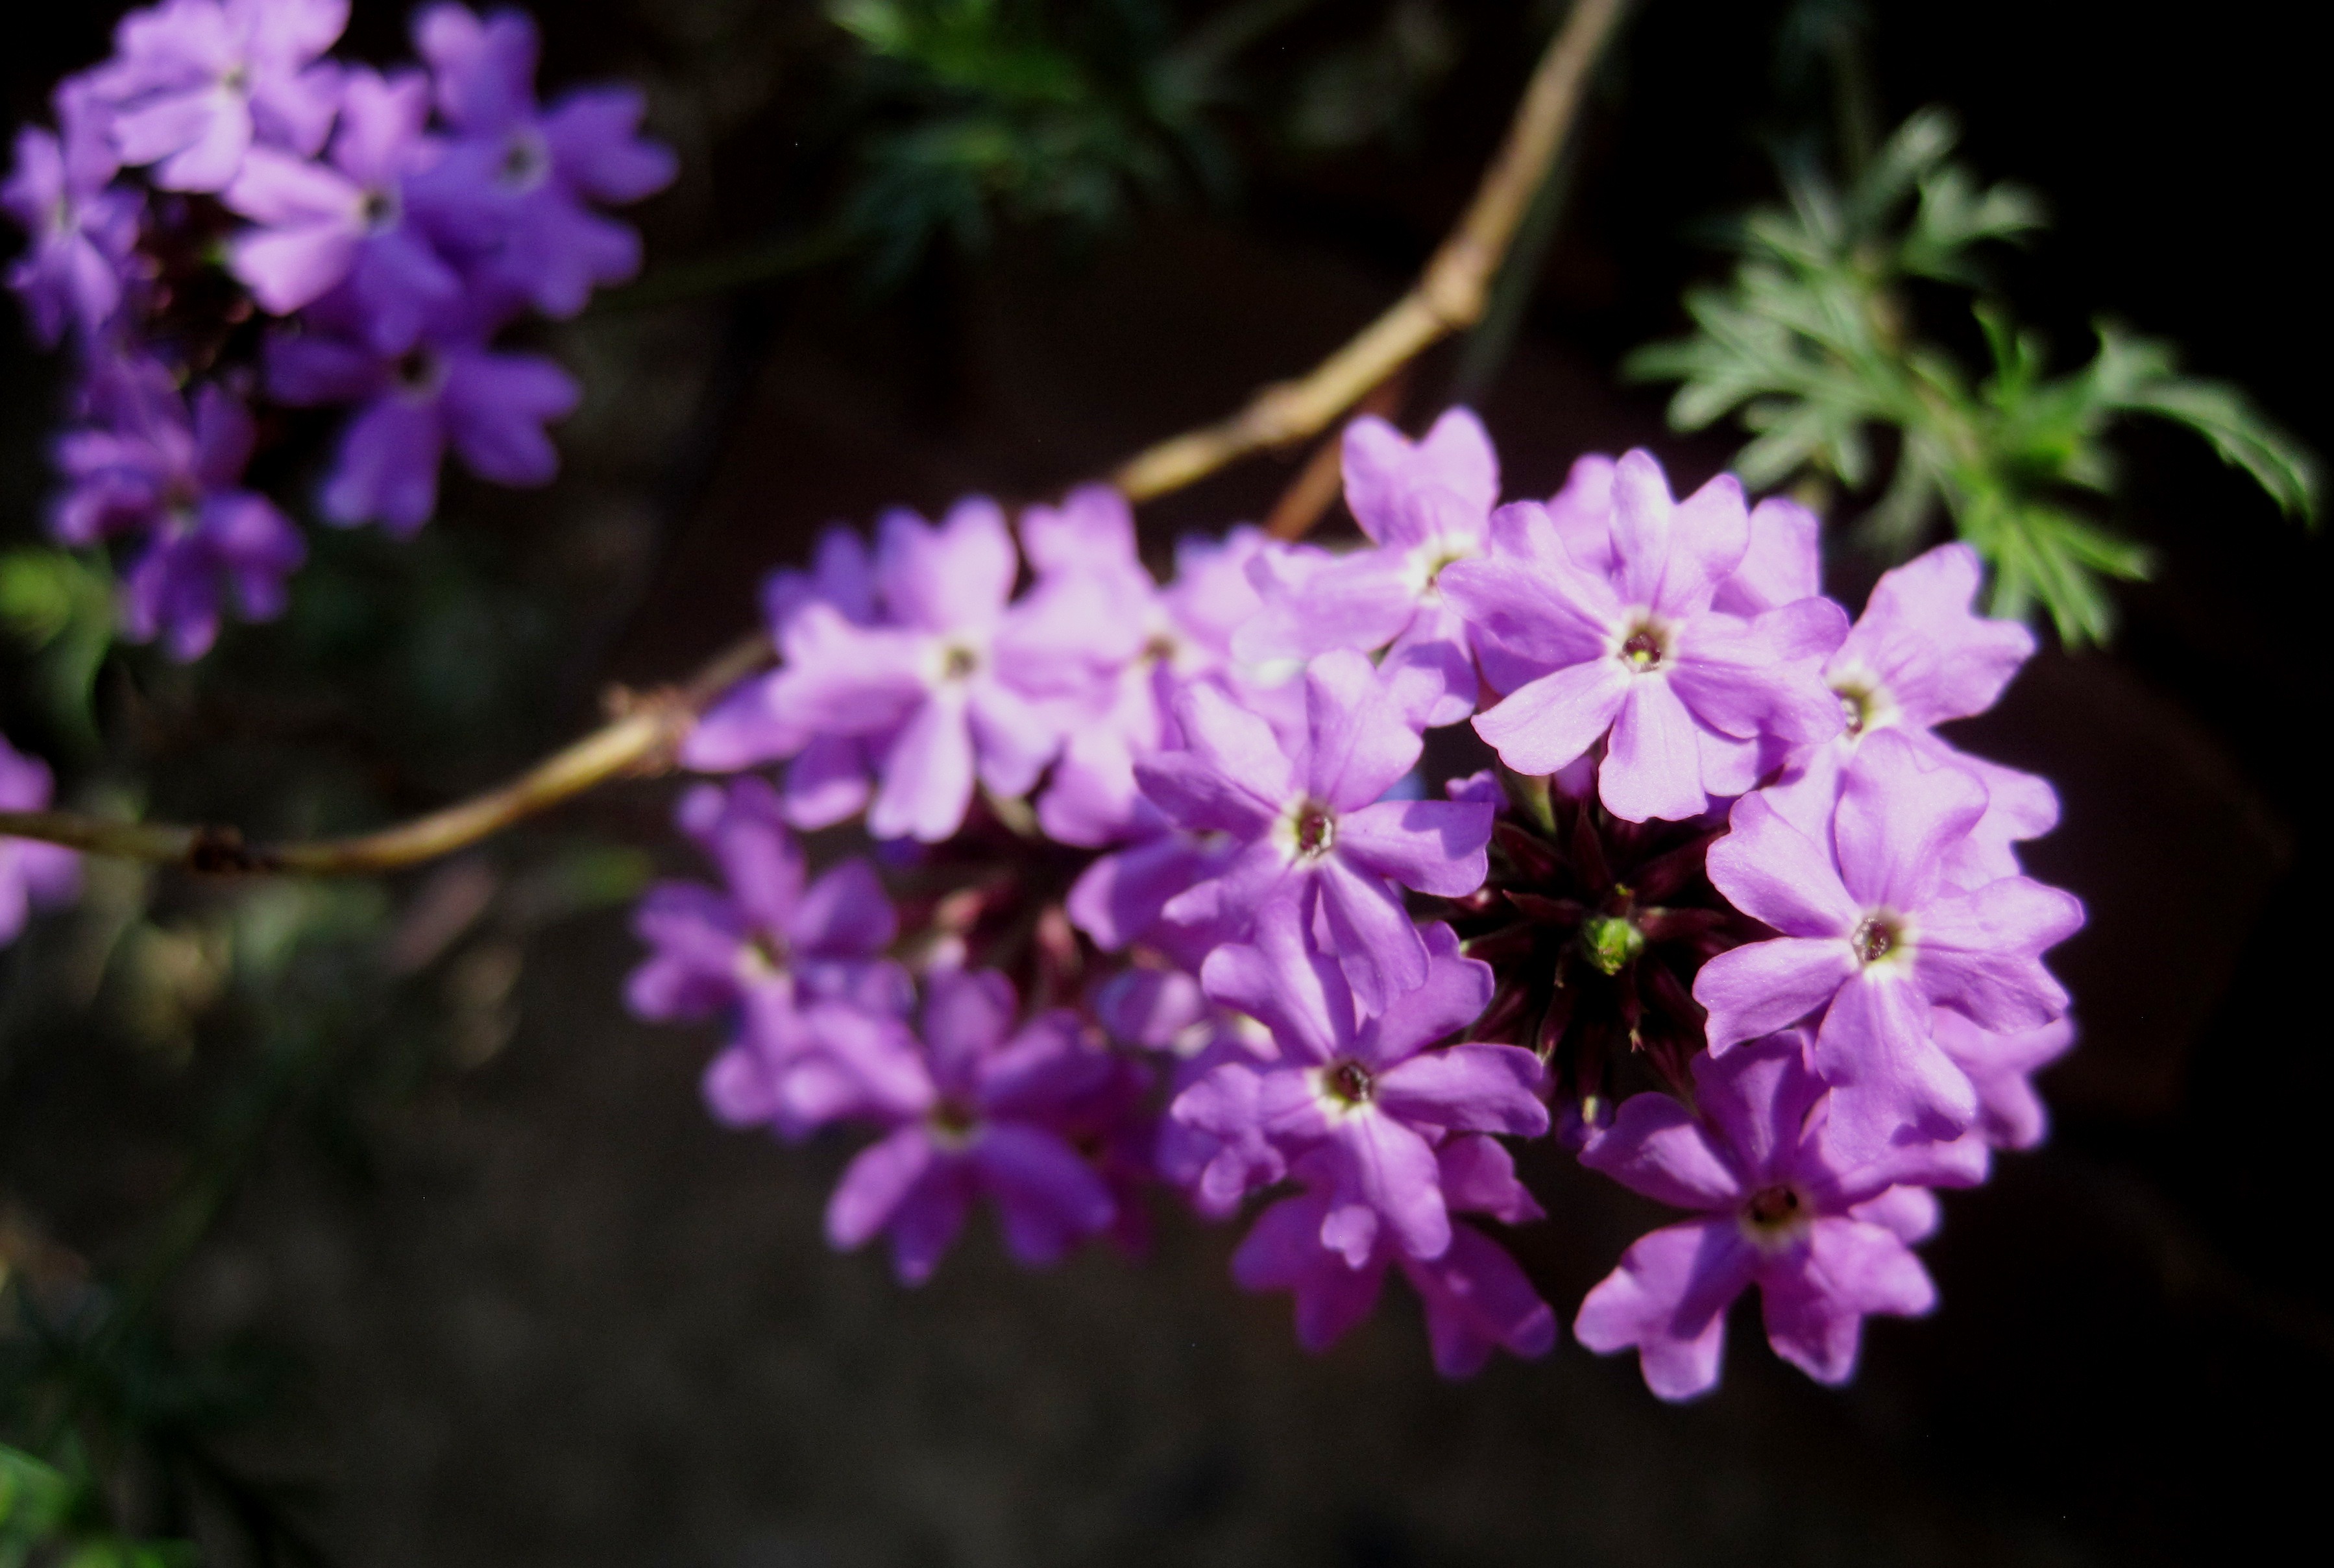
plant, flower, purple, petal, wild, spring, pink, flora, wildflower, composite, shrub, violet, south america, petit, flowering plant, dainty, florets, verbena, herbaceous plant, verbena family, annual plant, violet family, ground covering